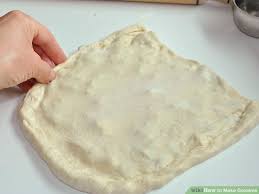
Yemek: gozleme